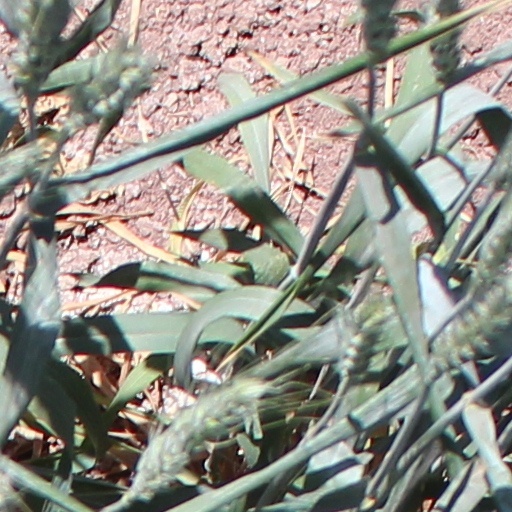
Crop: wheat